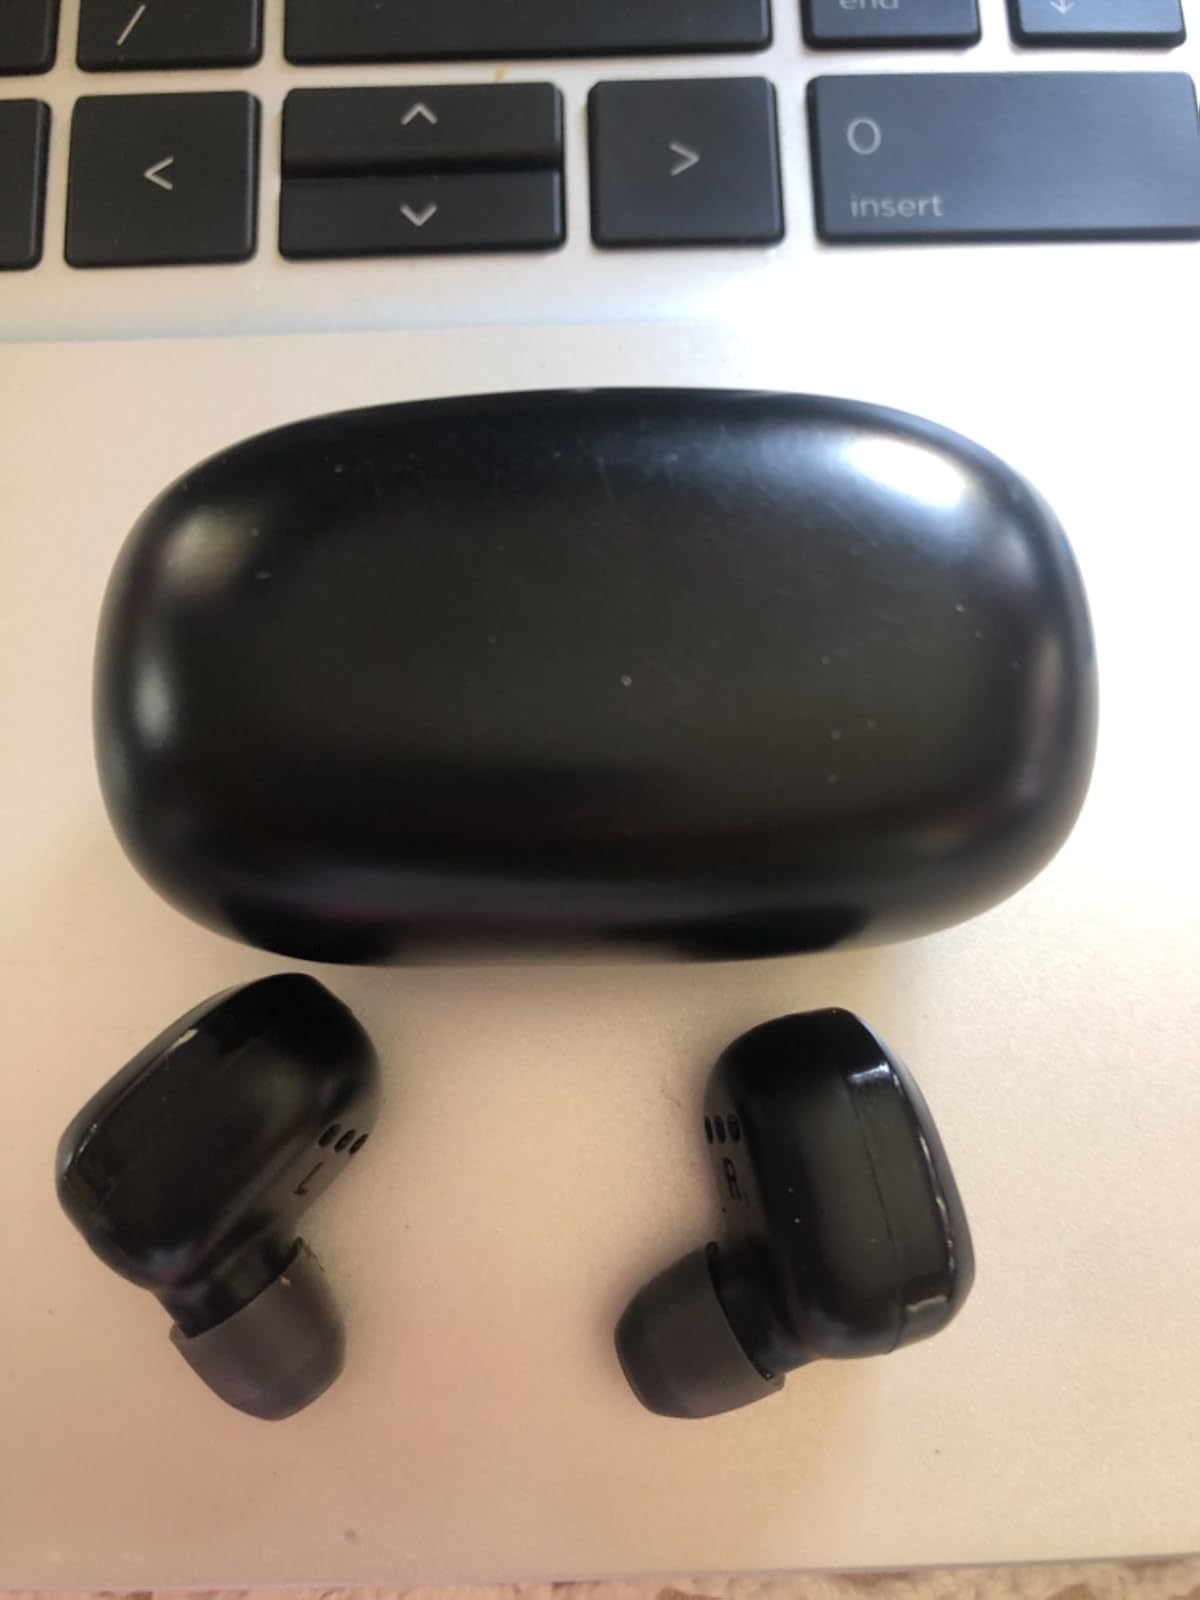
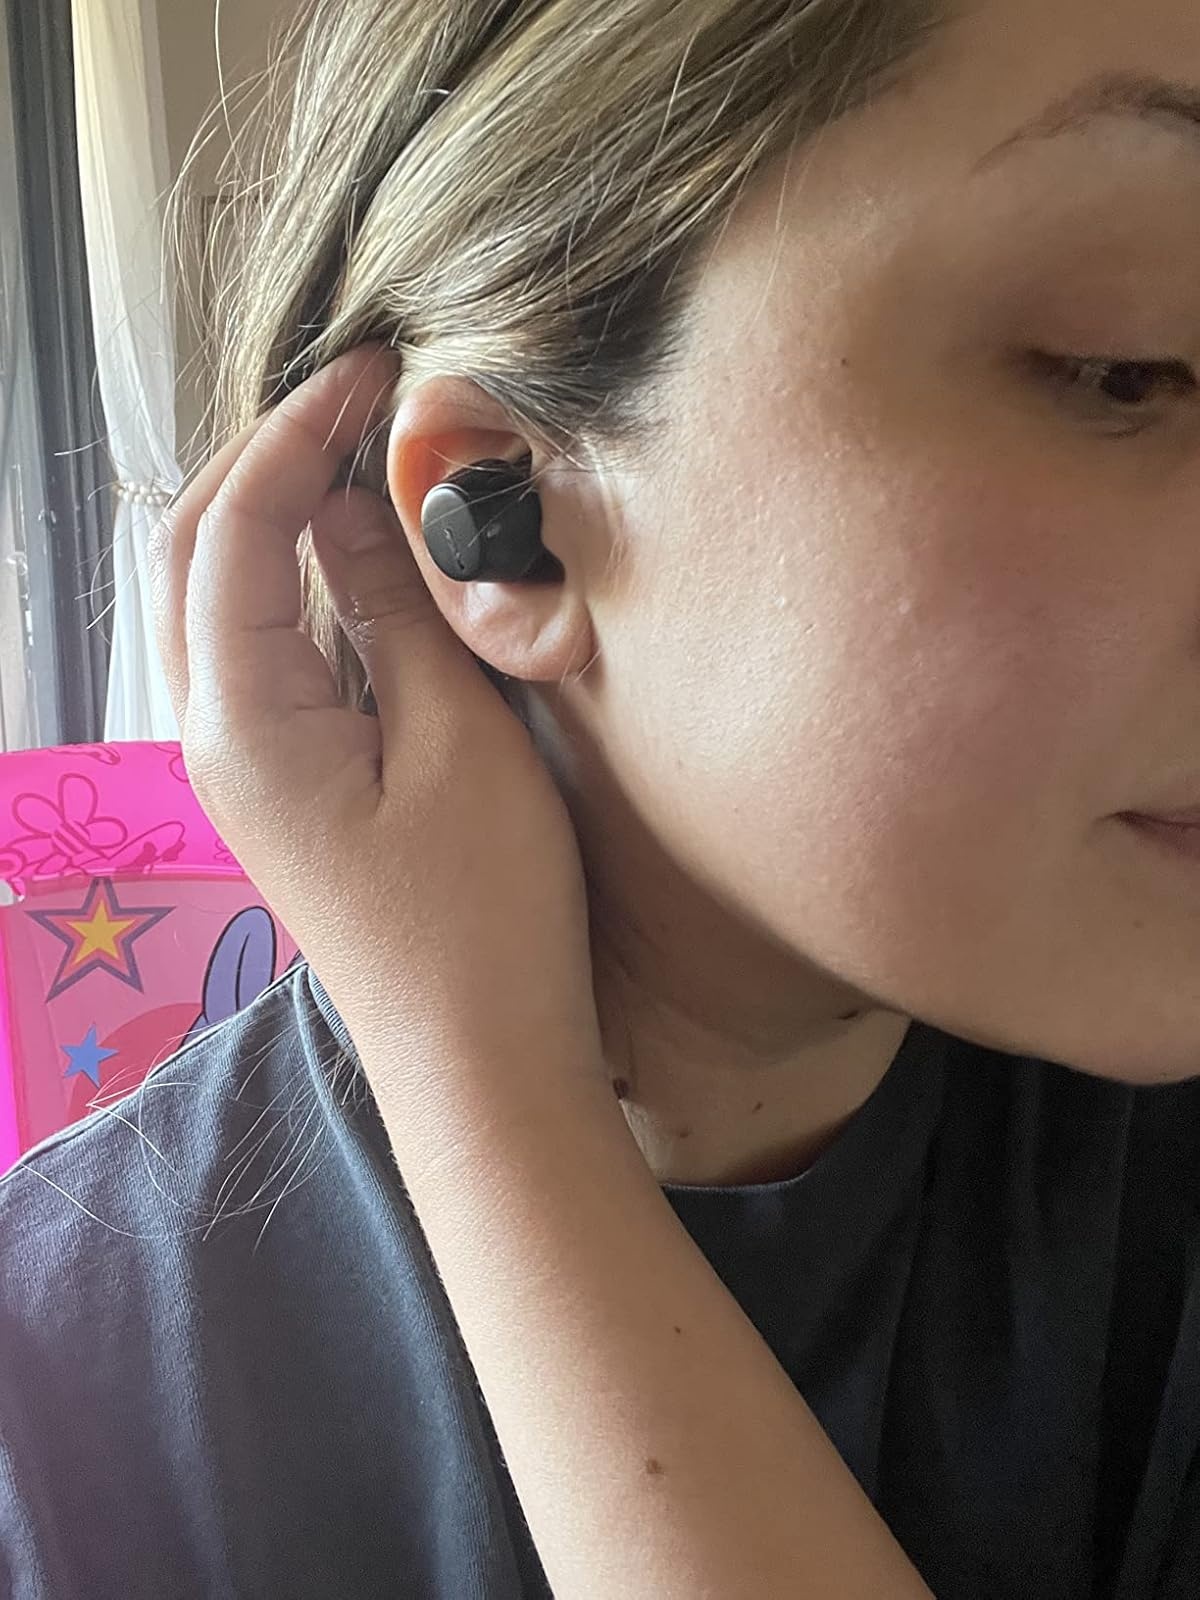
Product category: earbuds
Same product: no